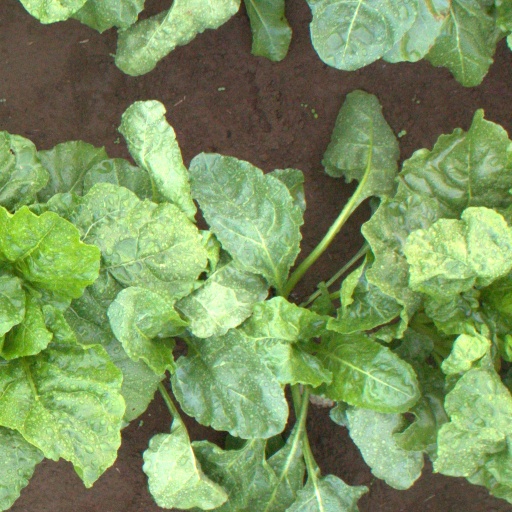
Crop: sugar beet